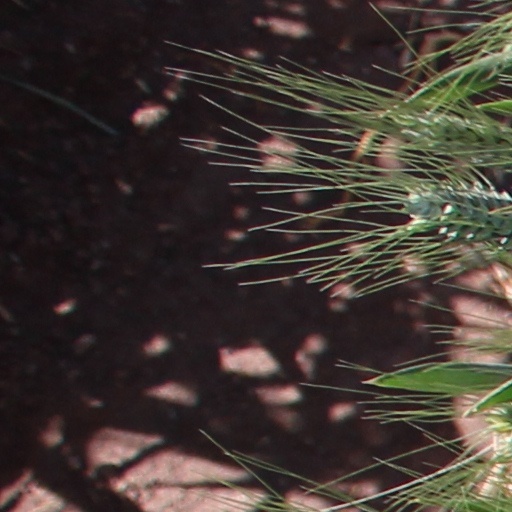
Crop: wheat